Octagon House (Stamford, Connecticut)

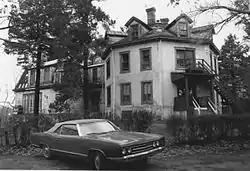
1978 photo

The Octagon House was a historic house at 120 Strawberry Hill Avenue, on the edge of the Glenbrook section of Stamford, Connecticut. It was one of a number of octagon houses in the United States, built during a fad in buildings of that shape from the late 1840s to the 1870s. The octagonal portion of the house was concrete, with external scoring to imitate ashlar. The use of concrete as a building material was also promoted by Orson Squire Fowler, the primary mover behind the octagon house fad.